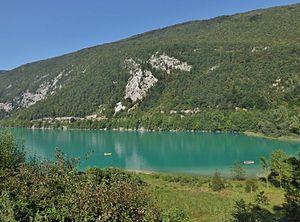
Vue de l'anse située sur la rive orientale du lac d'Aiguebelette, au pied de la chaîne de l'Épine au niveau du hameau de La Combe (Aiguebelette-le-Lac), en Savoie.
Le lac d'Aiguebelette est un lac naturel situé en France dans le département de la Savoie en région Auvergne-Rhône-Alpes.